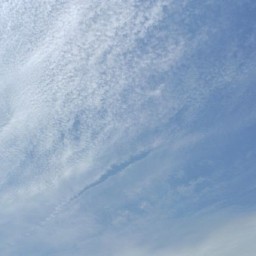
Cloud type: Cirrocumulus (Cc)